The Gun (novel)

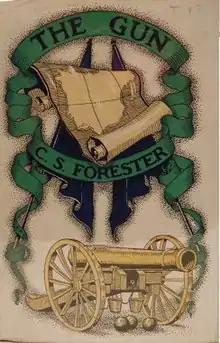
First edition

The Gun is a novel by C.S. Forester about an imaginary series of incidents involving a single eighteen-pounder cannon during the Peninsular War (1807–1814). The book was first published in 1933 and has as its background the brutal war of liberation of Spanish and Portuguese forces (regular and partisans) and their British allies against the occupying armies of Napoleonic France.